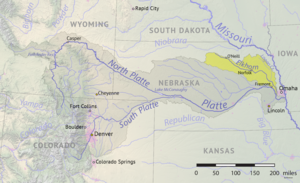
L'Elkhorn est une rivière du Nebraska, affluent de la Platte River.